Question: Please indicate a possible affordance area of the chair that can be used for sitting on
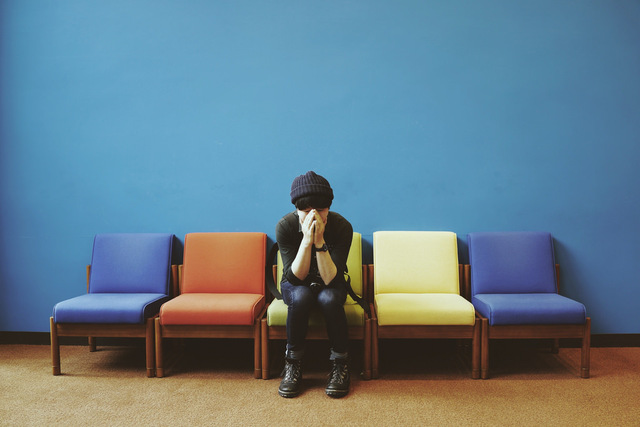
Answer: [161.5, 290.5, 257.5, 315.5]